Ghazi ud-Din Khan Feroze Jung III

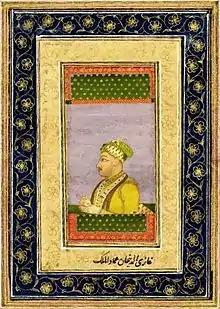
Portrait of Imad-ul-Mulk

Feroze Jung III or Nizam Shahabuddin Muhammad Feroz Khan Siddiqi Bayafandi also known by his sobriquet Imad-ul-Mulk, was the grand vizier of the Mughal Empire.